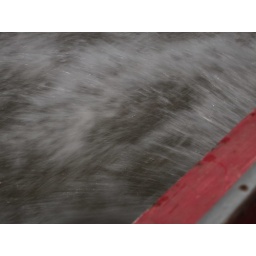
Splashing water from the speed boat we are taking to tour the golden triangle in the meng kong river.